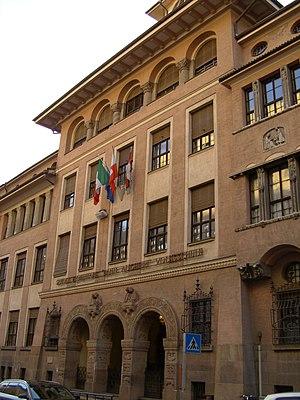
Bolzano /bolˈtsaːno/ en italien, Bozen /ˈboːtsn̩/ en allemand et Bolzane en français /bɔl.zan/ est une ville italienne du Haut-Adige dans la région autonome du Trentin-Haut-Adige.